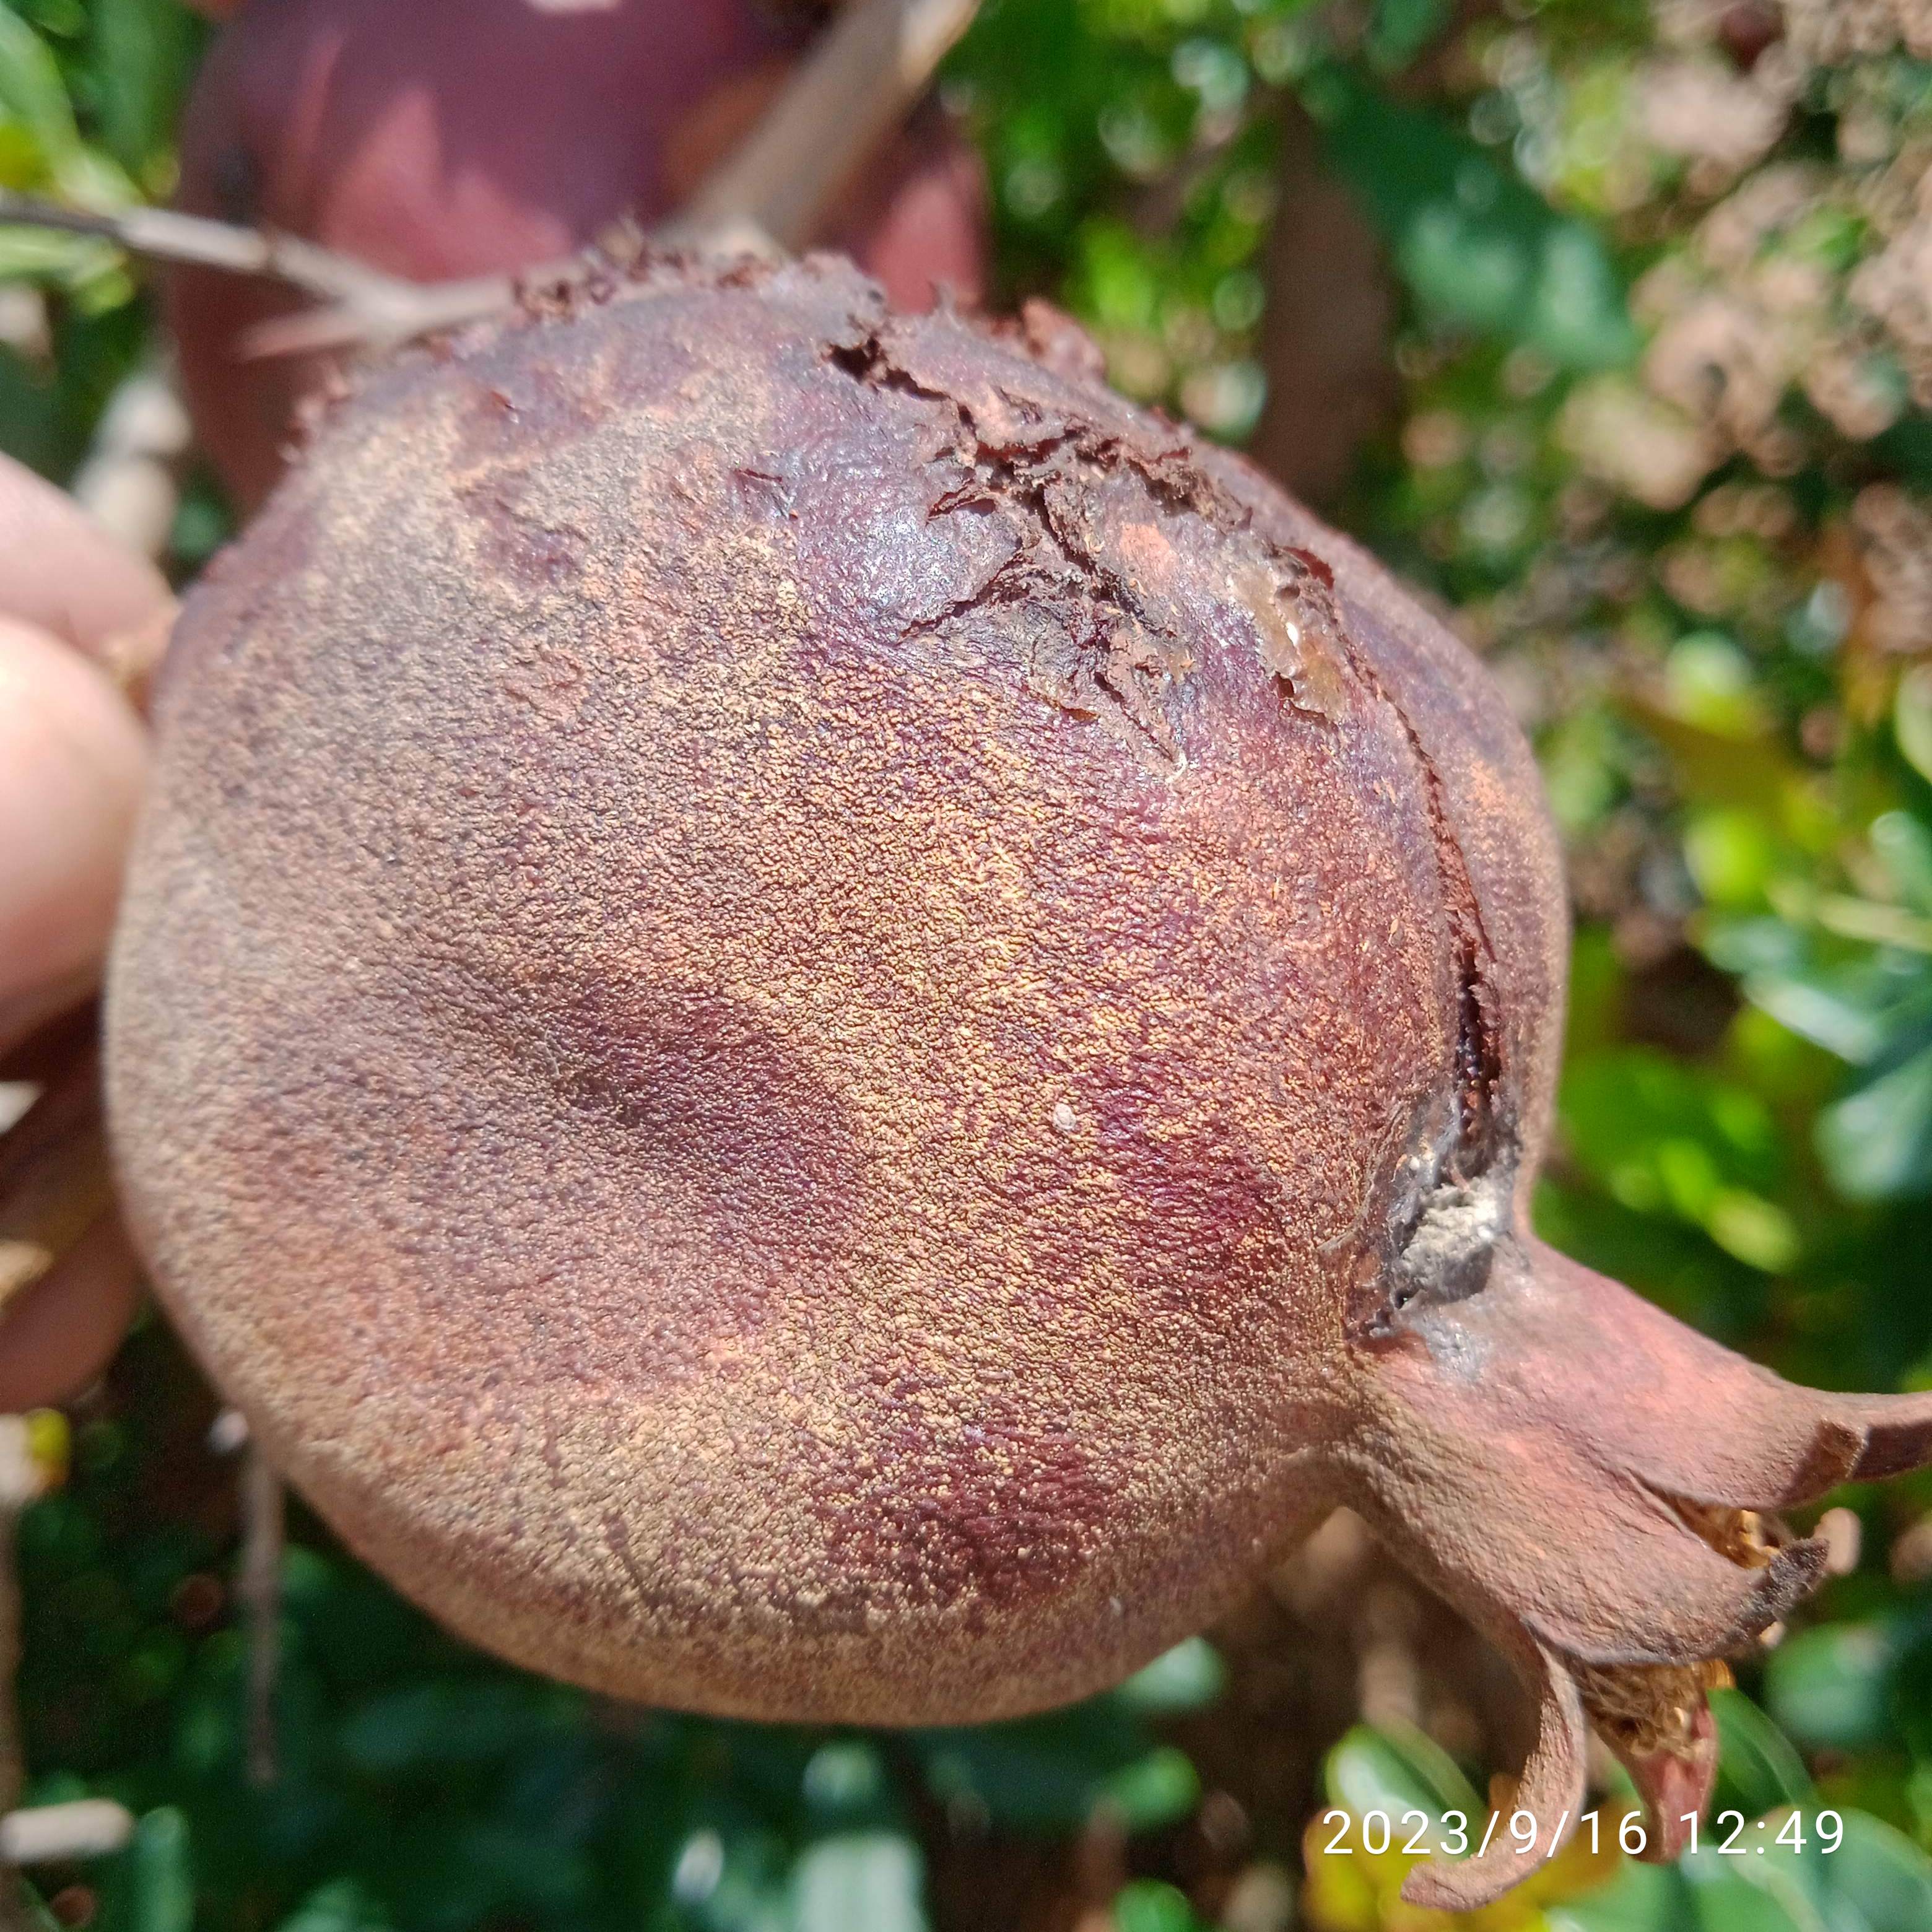
Label: Alternaria